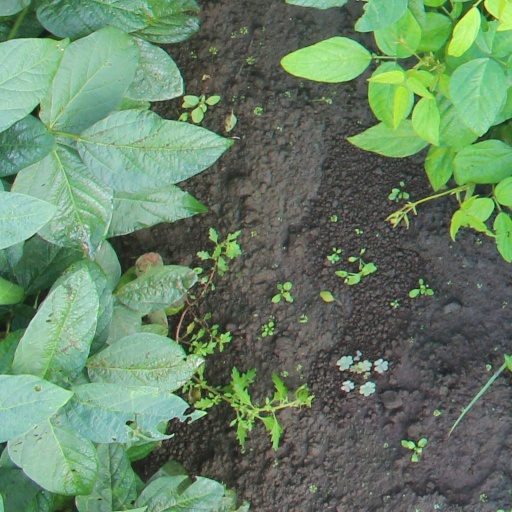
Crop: soybean